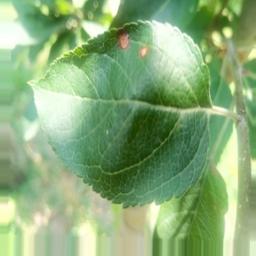
Label: Alternaria